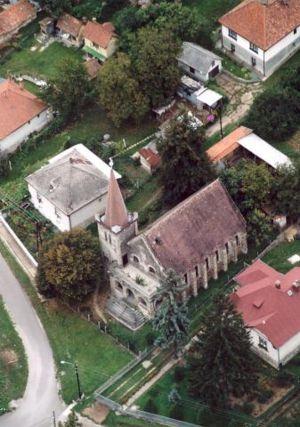
Rudabánya est une ville et une commune du comitat de Borsod-Abaúj-Zemplén en Hongrie.